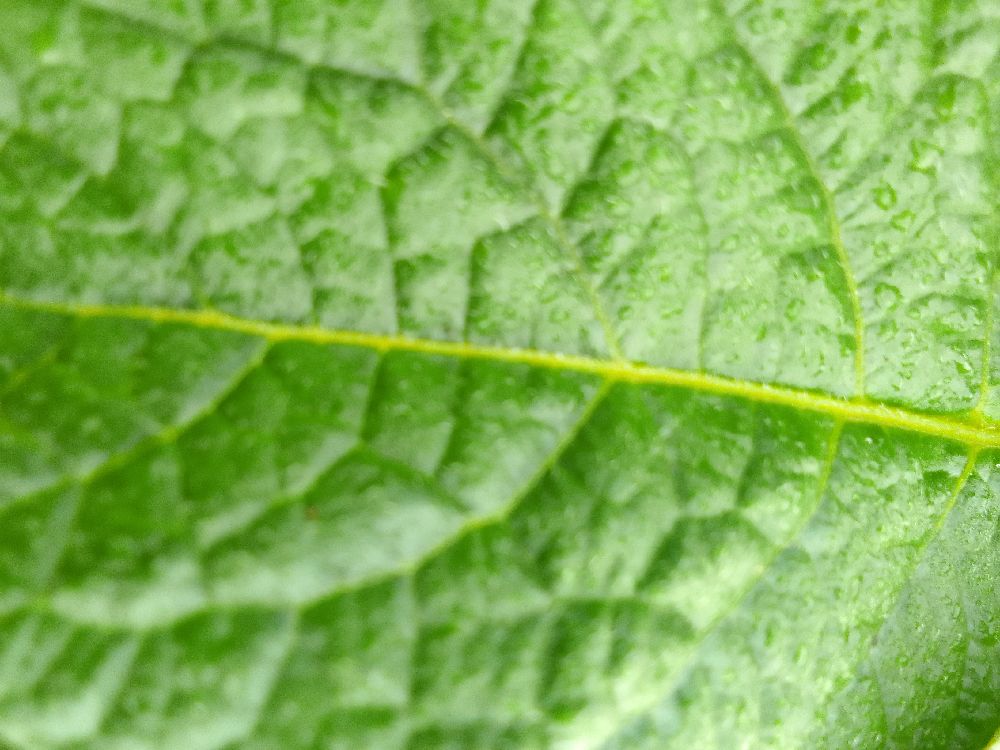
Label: Healthy